Berkeley Castle

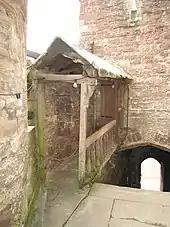
Covered walkway leading to Edward II's supposed cell within Berkeley Castle

they [the murderers] came suddenlie one night into the chamber where he laie in bed fast asléepe, and with heavie featherbeds or a table (as some [sources] write) being cast upon him, they kept him down and withall put into his fundament [i.e., his anus] an horne, and through the same they thrust up into his bodie an hot spit, or (as other [sources] have) through the pipe of a trumpet a plumbers instrument of iron made verie hot, the which passing up into his intrailes, and being rolled to and fro, burnt the same, but so as no appearance of any wound or hurt outwardlie might be once perceived. His crie did moove manie within the castell and towne of Berkley to compassion, plainelie hearing him utter a wailefull noise, as the tormentors were about to murther him, so that diverse [i.e., several] being awakened therewith (as they themselues confessed) praied heartilie to God to receive his soule, when they understood by his crie what the matter ment.Christopher Marlowe's tragedy "Edward II" ("The troublesome raigne and lamentable death of Edward the second, King of England", first published 1594) depicts the murder at Berkeley Castle, using props mentioned in Holinshed, and popular stories of a red-hot poker or suffocation continue to circulate. The cell where Edward is supposed to have been imprisoned and murdered can still be seen, along with the adjacent 11 m (36 ft) deep dungeon, which supposedly echoes the events of the murder every year on 21 September. Holinshed's account records that, leading up to the murder, Edward's keepers "lodged the miserable prisoner in a chamber ouer a foule filthie dungeon, full of dead carrion, trusting so to make an end of him, with the abhominable stinch thereof: but he bearing it out stronglie, as a man of a tough nature, continued still in life."